Núria Espert

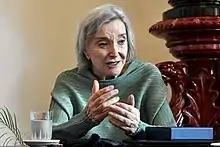
Espert in 2019

Núria Espert Romero (born 11 June 1935 in L'Hospitalet de Llobregat, Catalonia, Spain) is a Spanish theatre and television actor, and theatre and opera director.